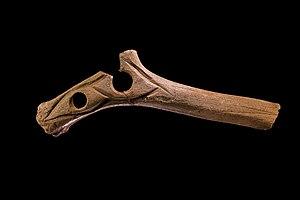
Bâton percé en bois de cervidé Etage
Le Magdalénien est la dernière phase du Paléolithique supérieur européen, comprise entre environ 17 000 et 12 000 ans avant le présent. Ce terme a été proposé par l'anthropologue français Gabriel de Mortillet d'après le nom du site préhistorique de la Madeleine à Tursac en Dordogne.
Le bâton percé, appelé aussi bâton de commandement, désigne un objet préhistorique dont la fonction n'est pas connue avec certitude. L'expression « bâton de commandement » est générique et inclut plusieurs types d'objets, mais elle présuppose une fonction particulière. L'expression « bâton percé » a été introduite plus récemment dans un souci de neutralité : elle est purement descriptive et ne fait pas référence à une fonction hypothétique.
L'expression « outils de la Préhistoire » désigne l'ensemble des outils réalisés par les groupes humains qui se sont succédé au cours de la Préhistoire, depuis 3,3 millions d'années BP jusqu'à 5500 ans BP. Pour des raisons de conservation différentielle des matériaux, les outils préhistoriques les mieux connus grâce aux découvertes archéologiques sont les outils de pierre taillée et, dans une moindre mesure, les outils en matières dures animales. Pour les périodes les plus récentes de la Préhistoire ou pour des sites ayant bénéficié de conditions de préservation exceptionnelles, des outils en matières végétales sont aussi connus.